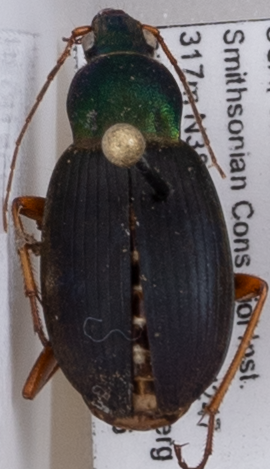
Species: Chlaenius aestivus
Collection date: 2022-06-16
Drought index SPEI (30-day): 0.54
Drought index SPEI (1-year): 0.512
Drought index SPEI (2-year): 0.71